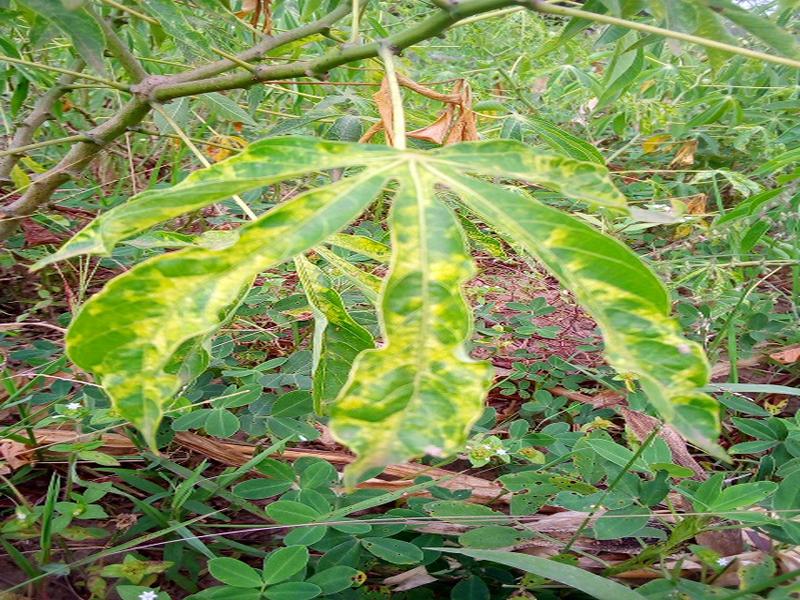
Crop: cassava
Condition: mosaic_disease